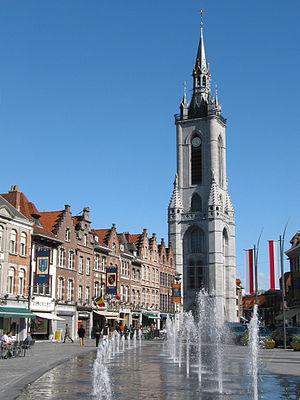
Tournai (Belgique), le plus vieux beffroi de Belgique (XIIIe siècle).
Une corporation est une association d’artistes, d’ouvriers ou d’artisans, laquelle avait un patron, un lieu de réunion et un drapeau sous lequel elle se rangeait pour exercer certains privilèges politiques ou remplir certains devoirs religieux ou civiques, d’où par extension le nom de bannière donné à cette association, et comme il y eut au terme des luttes sociales, 36 groupes de ce genre, on désigna l’ensemble des corporations des métiers sous le nom des 36 bannières.
Le beffroi de Tournai est le plus ancien beffroi de Belgique et il est inscrit au Patrimoine majeur de Wallonie. Créé au XIIᵉ siècle, il est le plus vieux des beffrois conservés en Belgique. Il figure sur le Plan relief de la ville de Tournai, en bordure de la Grand-Place de la ville.
Tournai est une ville francophone de Belgique située en Wallonie picarde et en Flandre romane, chef-lieu d’arrondissement de la province de Hainaut et siège de l'évêché de Tournai.
Cette page regroupe l'ensemble du patrimoine immobilier classé de la ville belge de Tournai.